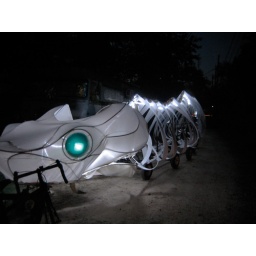
this bike snake is powered by three tricycles...and a car battery for the lights